Jack Greene

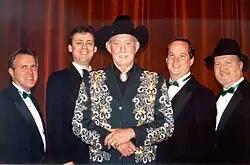
Jack and the Jolly Green Giants in 2003

Greene continued to record sporadically in the 2000s, including the duet "You Have Won My Heart" and "Stetson Cowboy" with Santana Maria, but neither charted. Greene recorded his final studio album "Precious Memories, Treasured Friends" in 2010. An album of duets, it featured fellow country stars Lorrie Morgan and George Jones. In failing health, Greene retired from performing in 2011. He died on March 14, 2013, from complications of Alzheimer's disease at the age of 83 in Nashville.